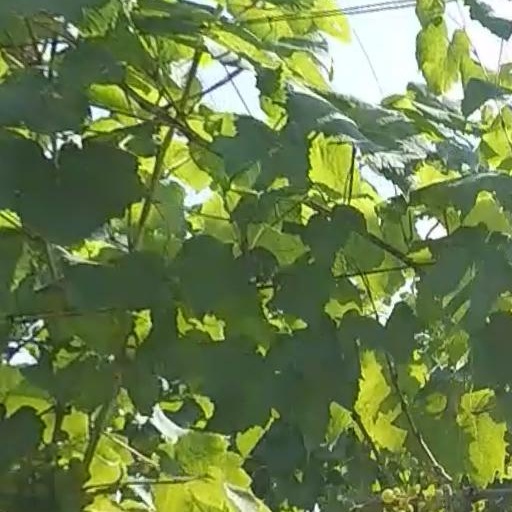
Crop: grape